KXTV/KOVR tower

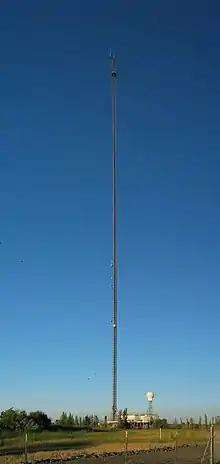
KXTV/KOVR tower; note the Doppler weather radar station to the right

The KXTV/KOVR Tower (also known as the Sacramento Joint Venture Tower) is a communications tower in Walnut Grove, California, United States.